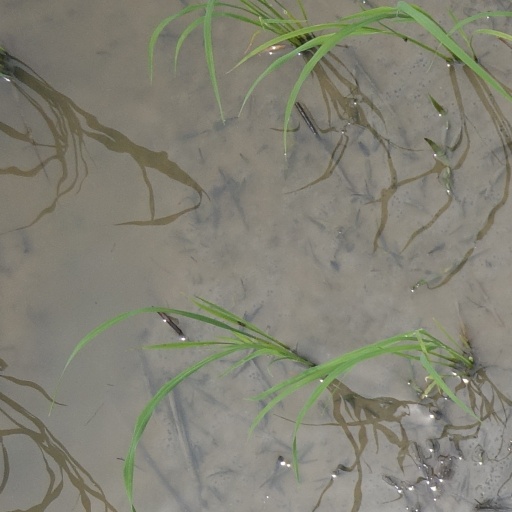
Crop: rice